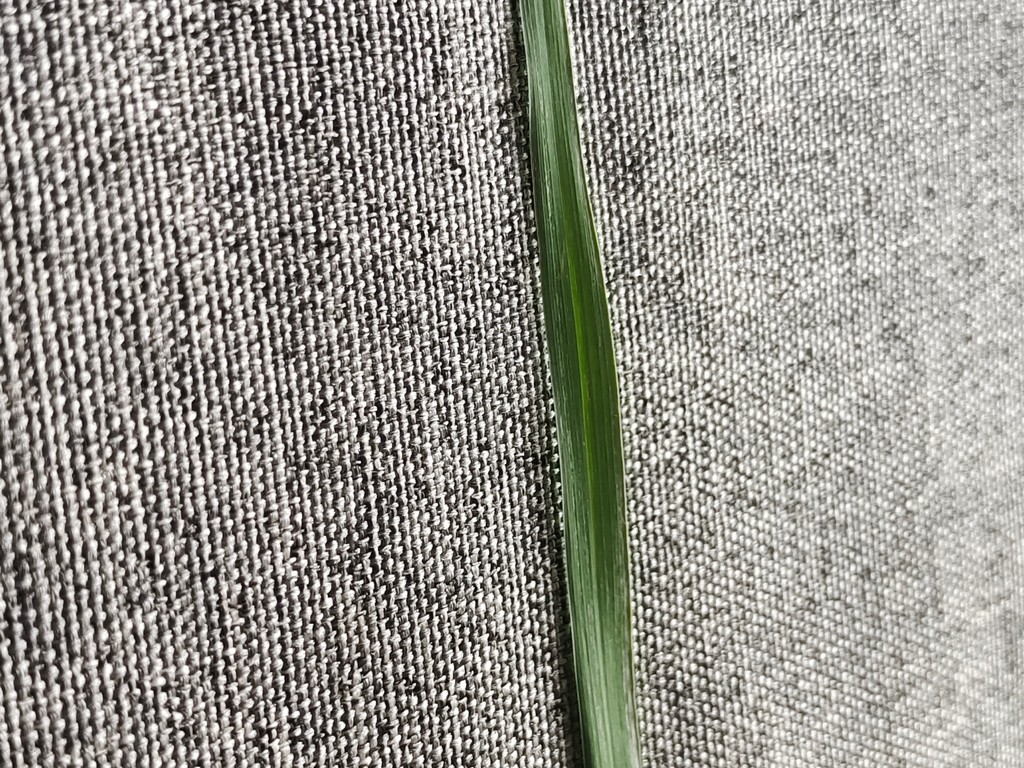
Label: Healthy